Flagstaff Hill, South Australia

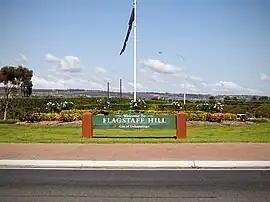
Flagstaff Hill Roundabout

:"There is also Flagstaff Hill (as a geographical feature), one near Burra and Renmark in South Australia. Flagstaff Hill is also the name of one of Penang Hill's peaks (5°25′28″N 100°16′08.1″E)"